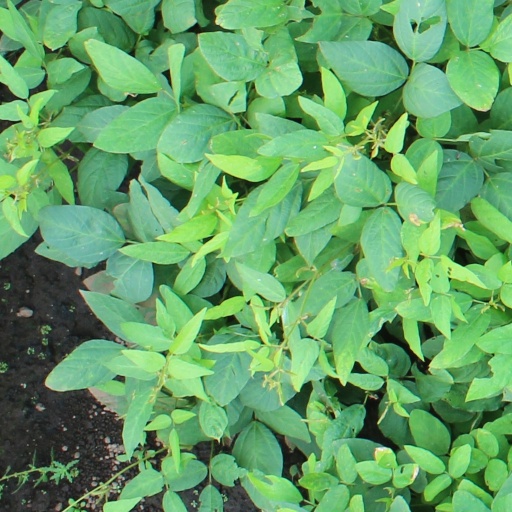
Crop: soybean